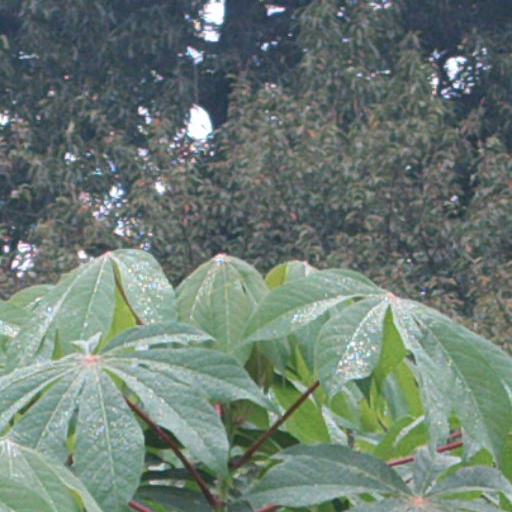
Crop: cassava